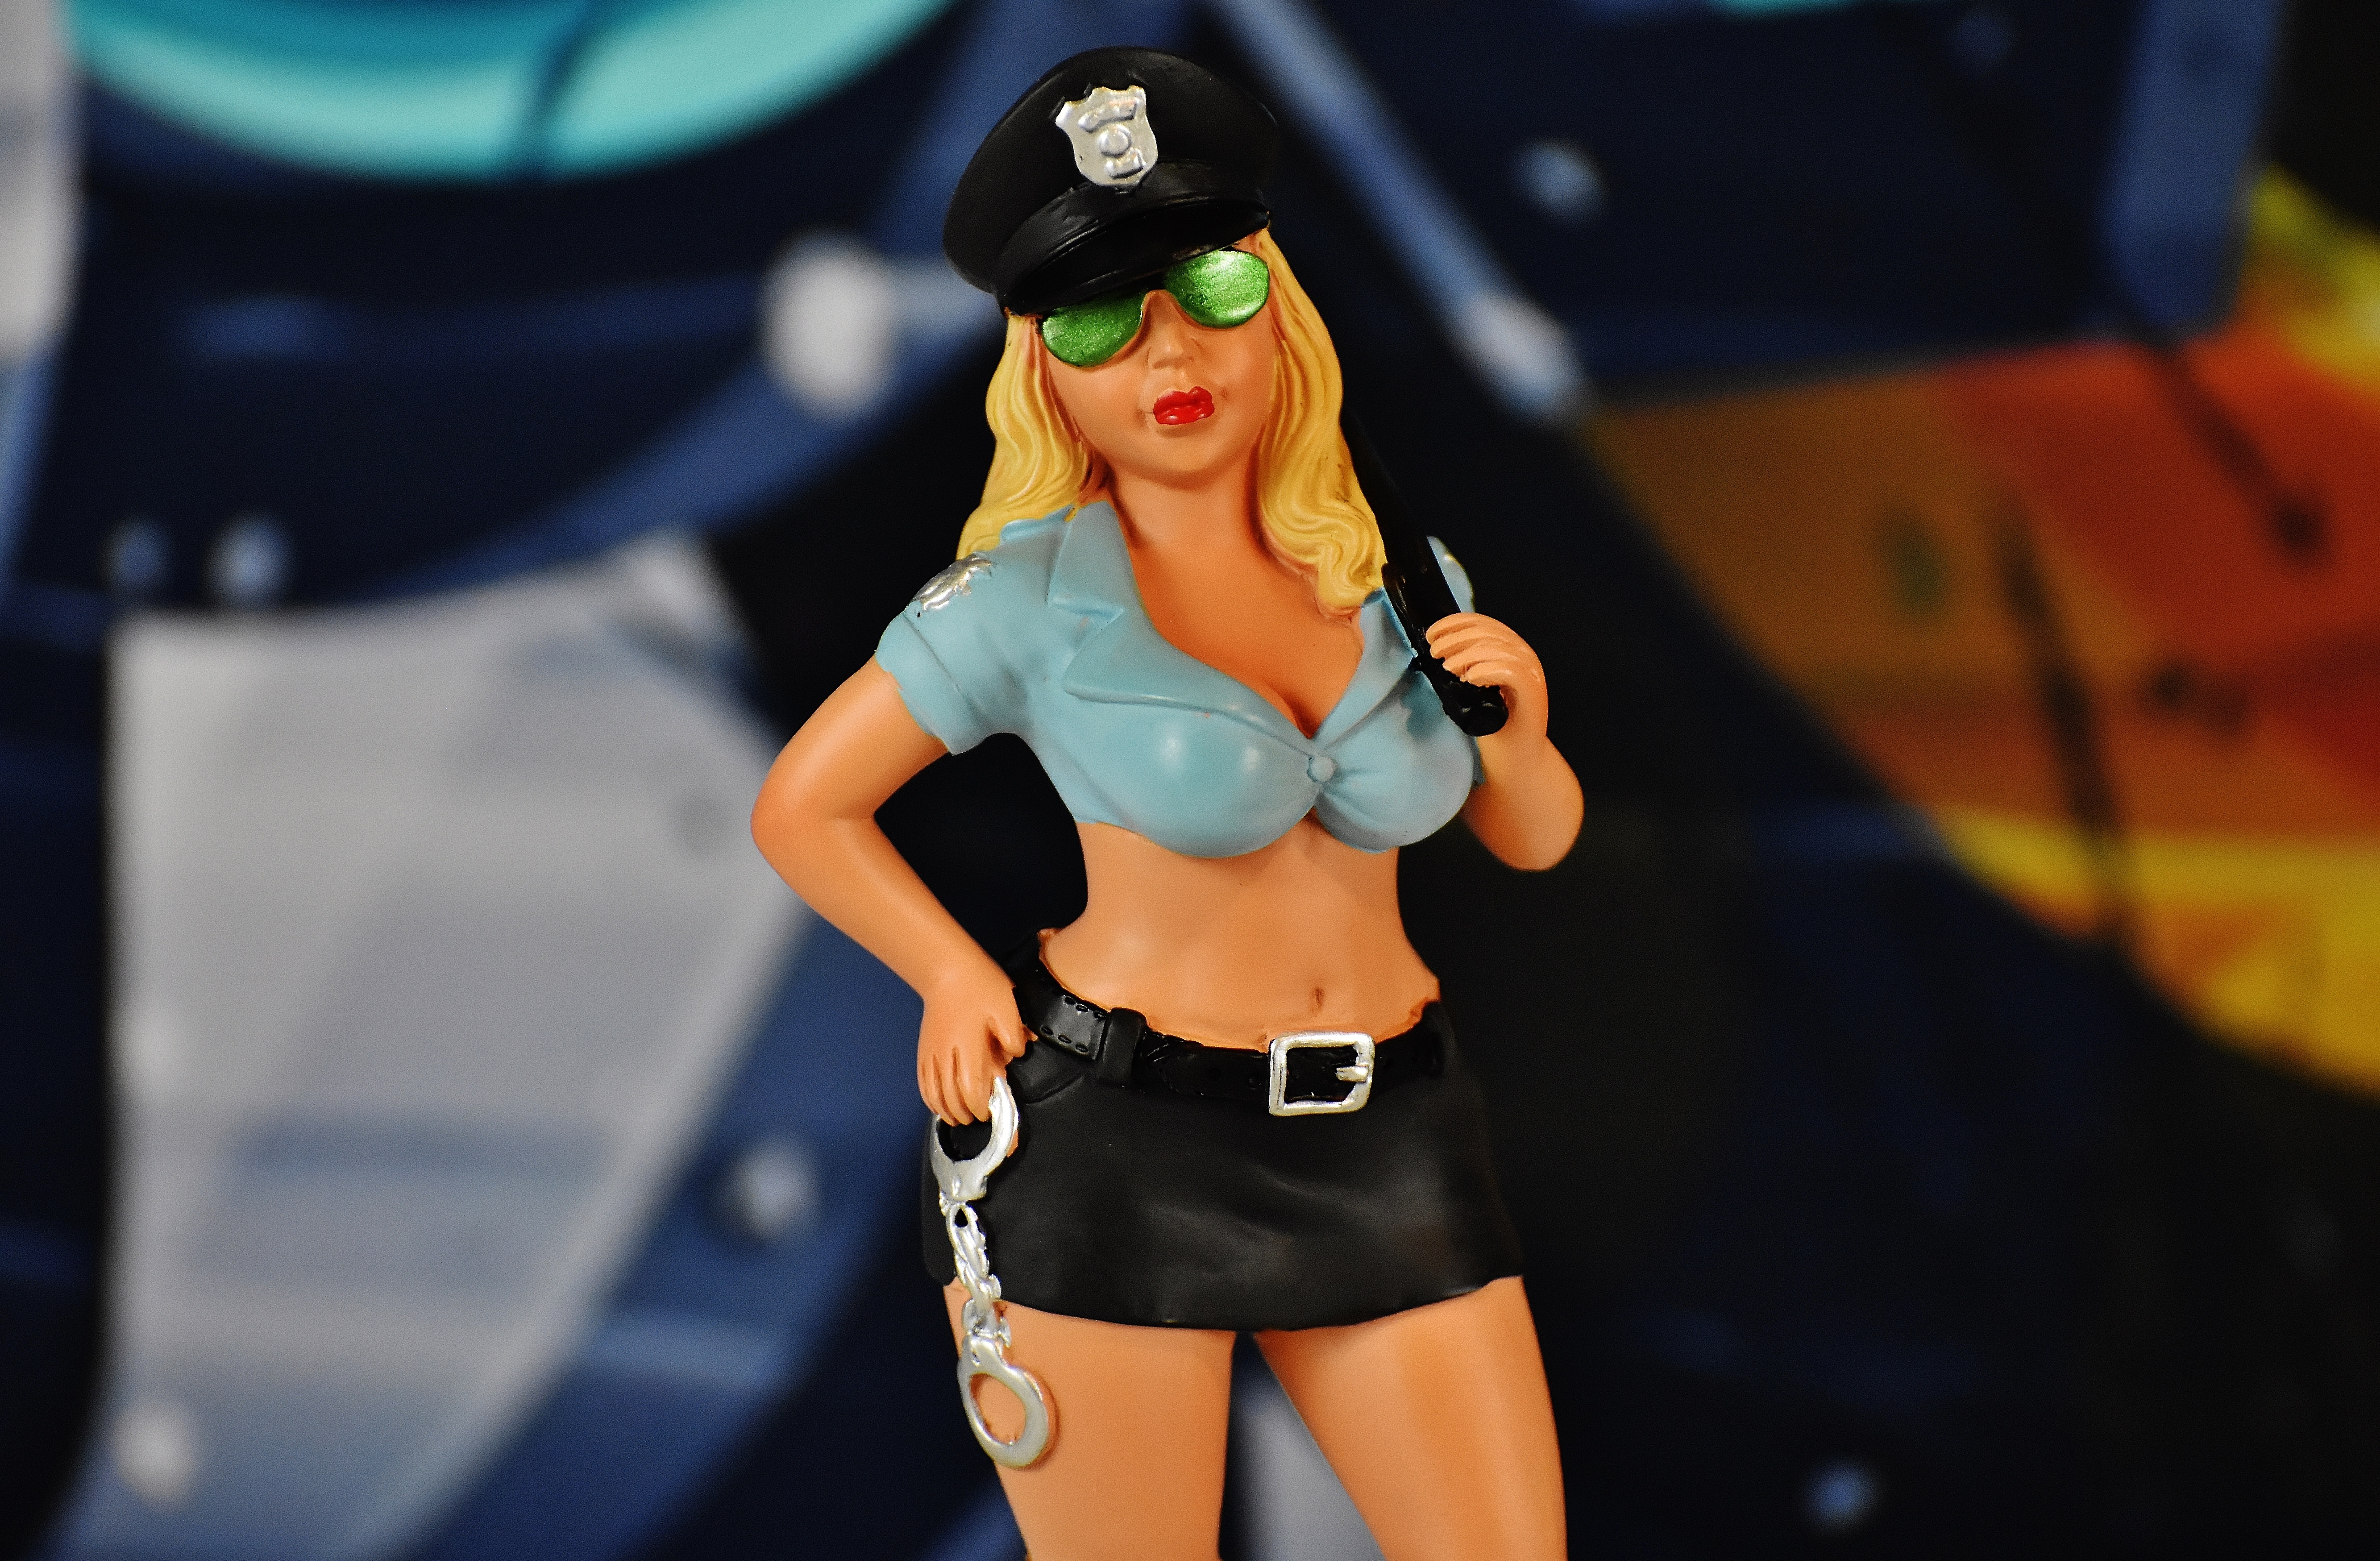
model, blue, clothing, lady, cosplay, figure, cap, funny, police, uniform, sexy, costume, anime, policewoman, handcuffs, ordnungsh ter